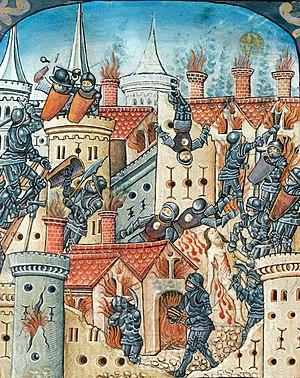
L'histoire des Juifs dans l'Empire romain retrace l'interaction des Juifs et des Romains pendant la période de l'Empire romain. Leurs cultures ont commencé à se chevaucher au cours des siècles précédant l'ère chrétienne. Les Juifs ont migré vers Rome et l'Europe romaine depuis la Terre d'Israël, l'Asie Mineure, Babylone et Alexandrie en réaction aux difficultés économiques et à la guerre incessante sur la terre d'Israël entre les empires ptolémaïque et séleucide. À Rome, les communautés juives jouissaient de privilèges et prospéraient économiquement, devenant une partie importante de la population de l'Empire.